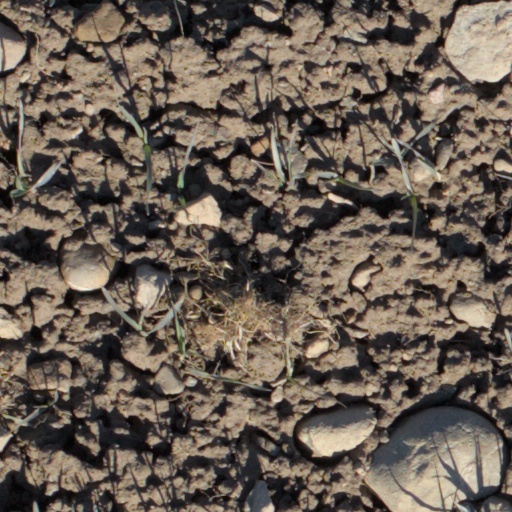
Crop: wheat